Austin Stoker

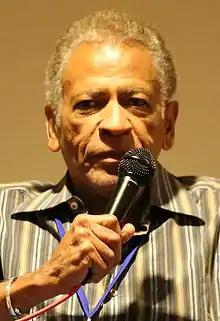
Stoker in 2015

Austin Stoker (October 7, 1930 – October 7, 2022) was a Trinidadian-American actor known for his role as Lt. Ethan Bishop, the police officer in charge of the besieged Precinct 9, Division 13, in John Carpenter's Howard Hawks-inspired 1976 film, "Assault on Precinct 13". This was one of the few heroic starring roles for a black actor in an action film of the 1970s outside of the blaxploitation genre.